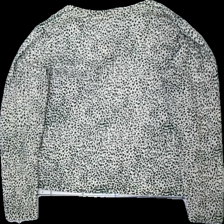
View: back
Type: Cardigan
Category: Ladies
Brand: Lindex
Colors: White, Black
Material: 100% silke
Pattern: Animal print
Cut: C-collar
Size: XL
Season: All
Stains: Minor
Damage: smutsigt runt krage
Damage location: top center
Damage 2: nopprigt
Damage 2 location: middle right
Damage 3: nopprigt
Damage 3 location: middle left
Price range: <50
Recommended usage: Export
Description: stickad cardigan